Kapan

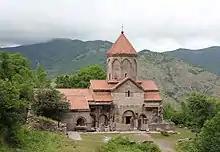
Vahanavank Monastery

Both the Republic of Armenia and the Azerbaijan Democratic Republic claimed Kapan between 1918 and 1920. As a result of the sovietisation of Armenia in December 1920, Kapan was included in the Republic of Mountainous Armenia under the commandment of Garegin Nzhdeh, who fought against the Bolsheviks between 26 April and 12 July 1921. After the Soviet Red Army entered the Zangezur region in July 1921, Kapan, along with the towns of Goris, Sisian and Meghri, fell under the Soviet rule, where it was administered as part of the Armenian SSR.